Economic history of Germany

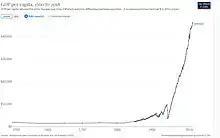
GDP per capita in Germany (1500 to 2018)

Until the early 19th century, Germany, a federation of numerous states of varying size and development, retained its pre-industrial character, where trade centered around a number of free cities. After the extensive development of the railway network during the 1840s, rapid economic growth and modernization sparked the process of industrialization. Under Prussian leadership Germany was united in 1871 and its economy grew rapidly. The largest economy in Europe by 1900, Germany had established a primary position in several key sectors, like the chemical industry and steel production. High production capacity, permanent competitiveness and subsequent protectionist policies fought out with the US and Britain were essential characteristics.